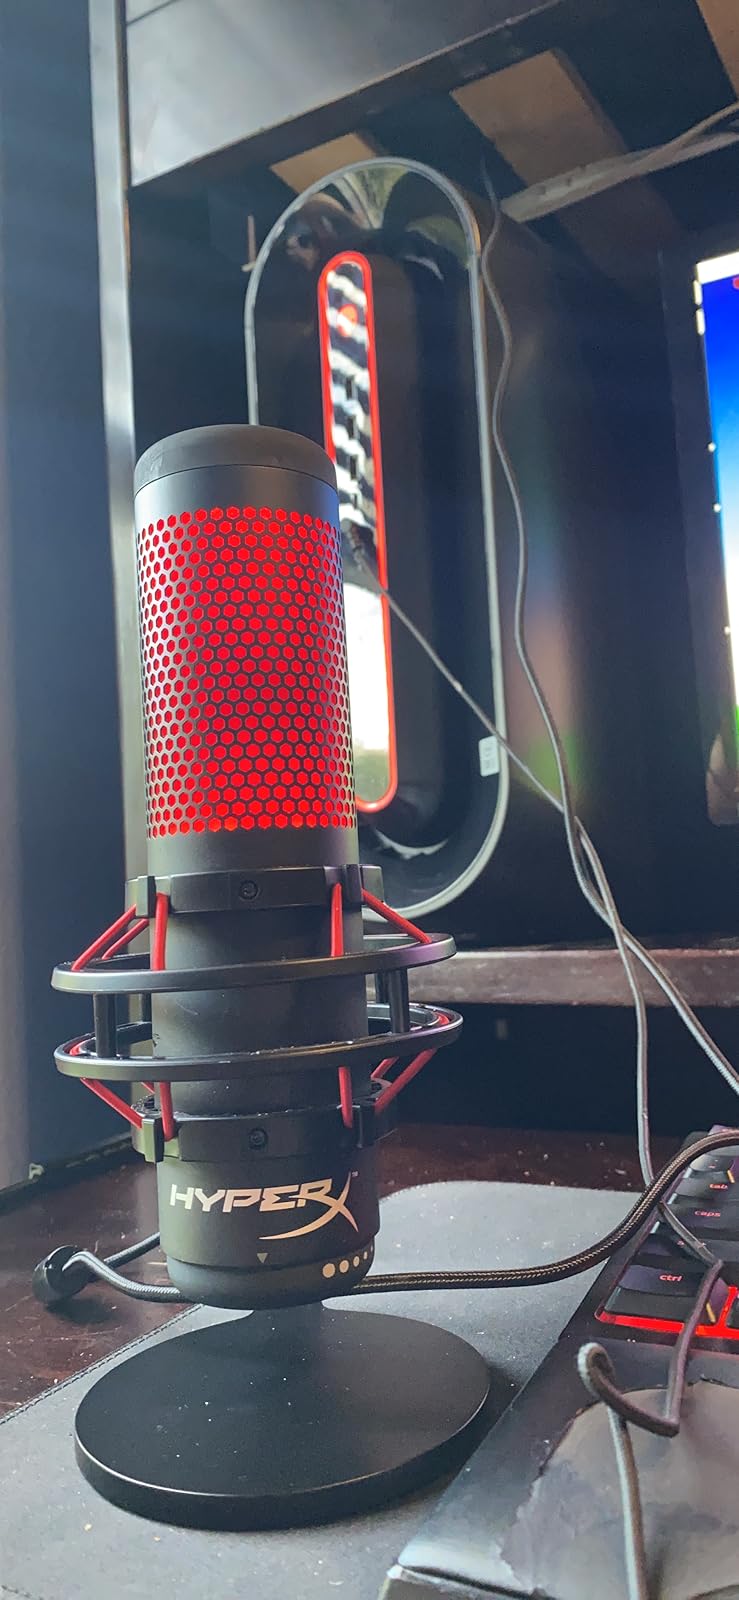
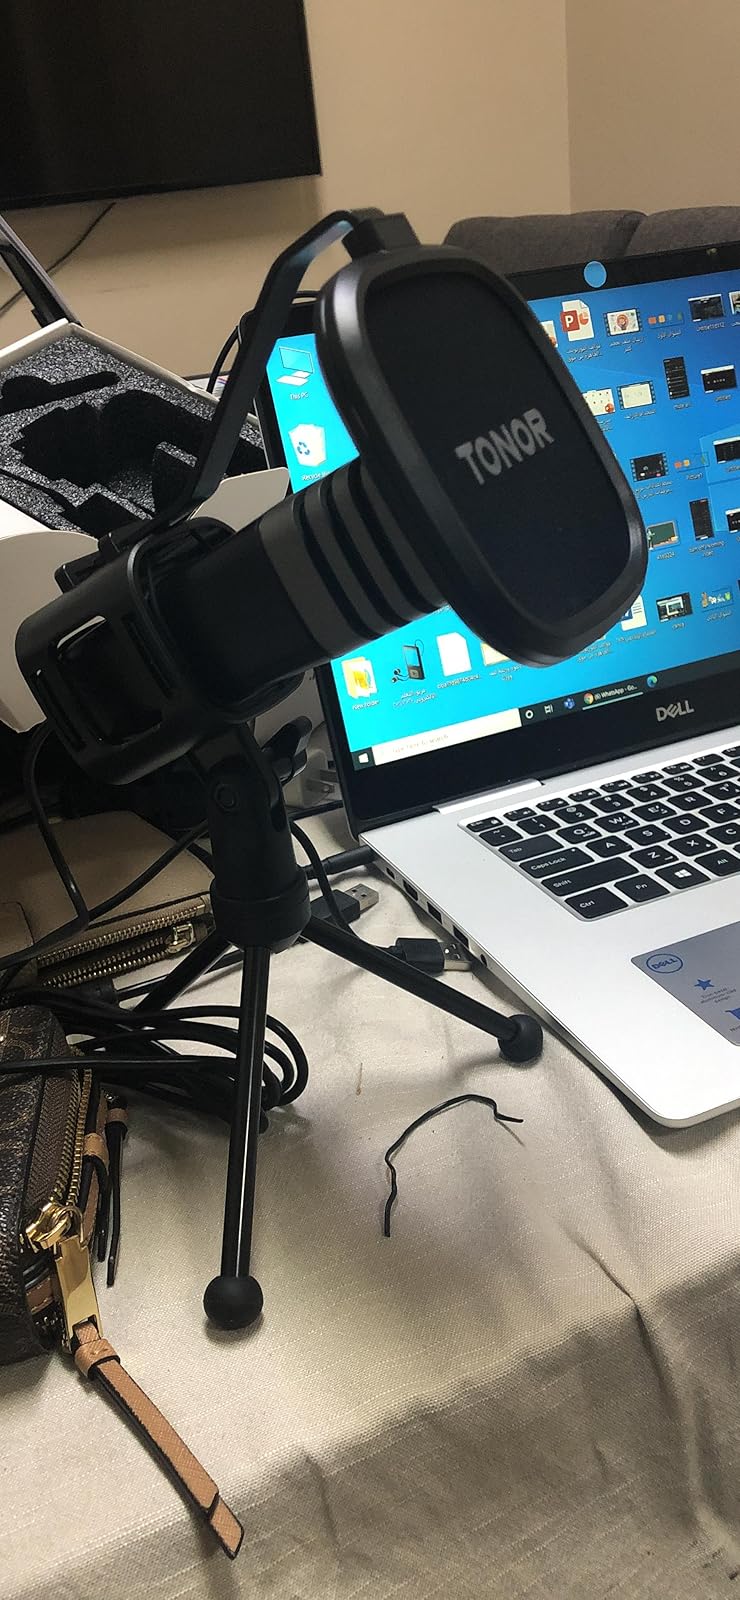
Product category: microphone
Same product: no